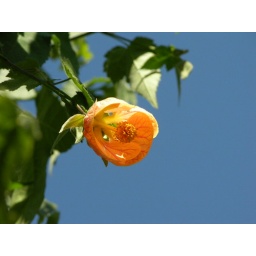
Macro of a flower shot in Kaichi Dham - Uttaranchal - Never seen a sky so blue...